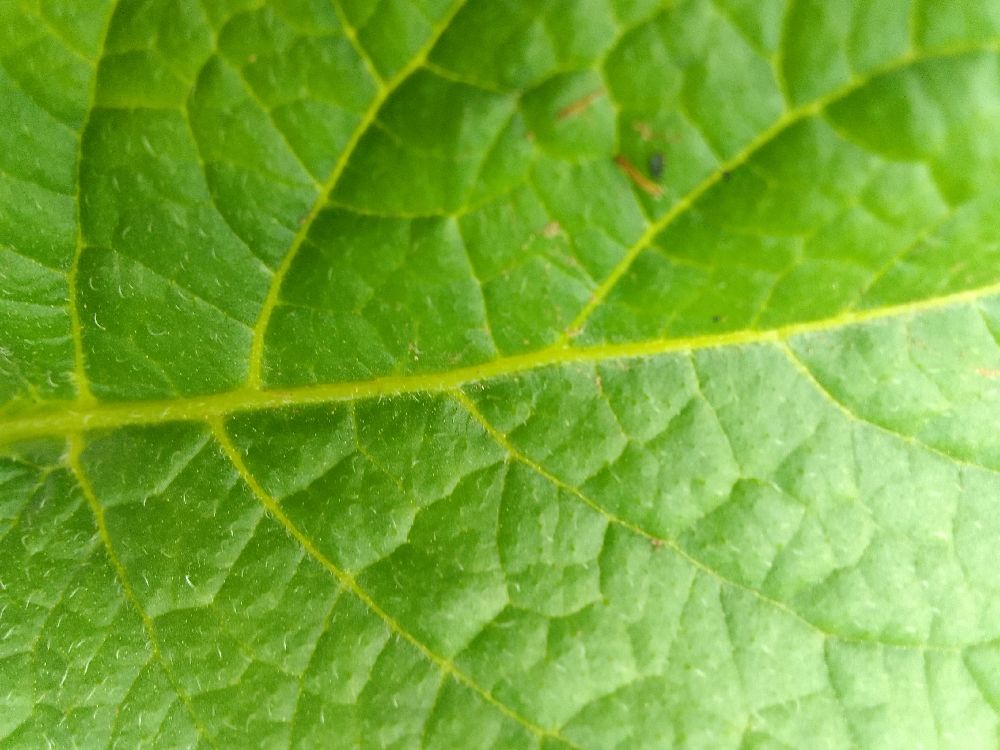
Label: Healthy